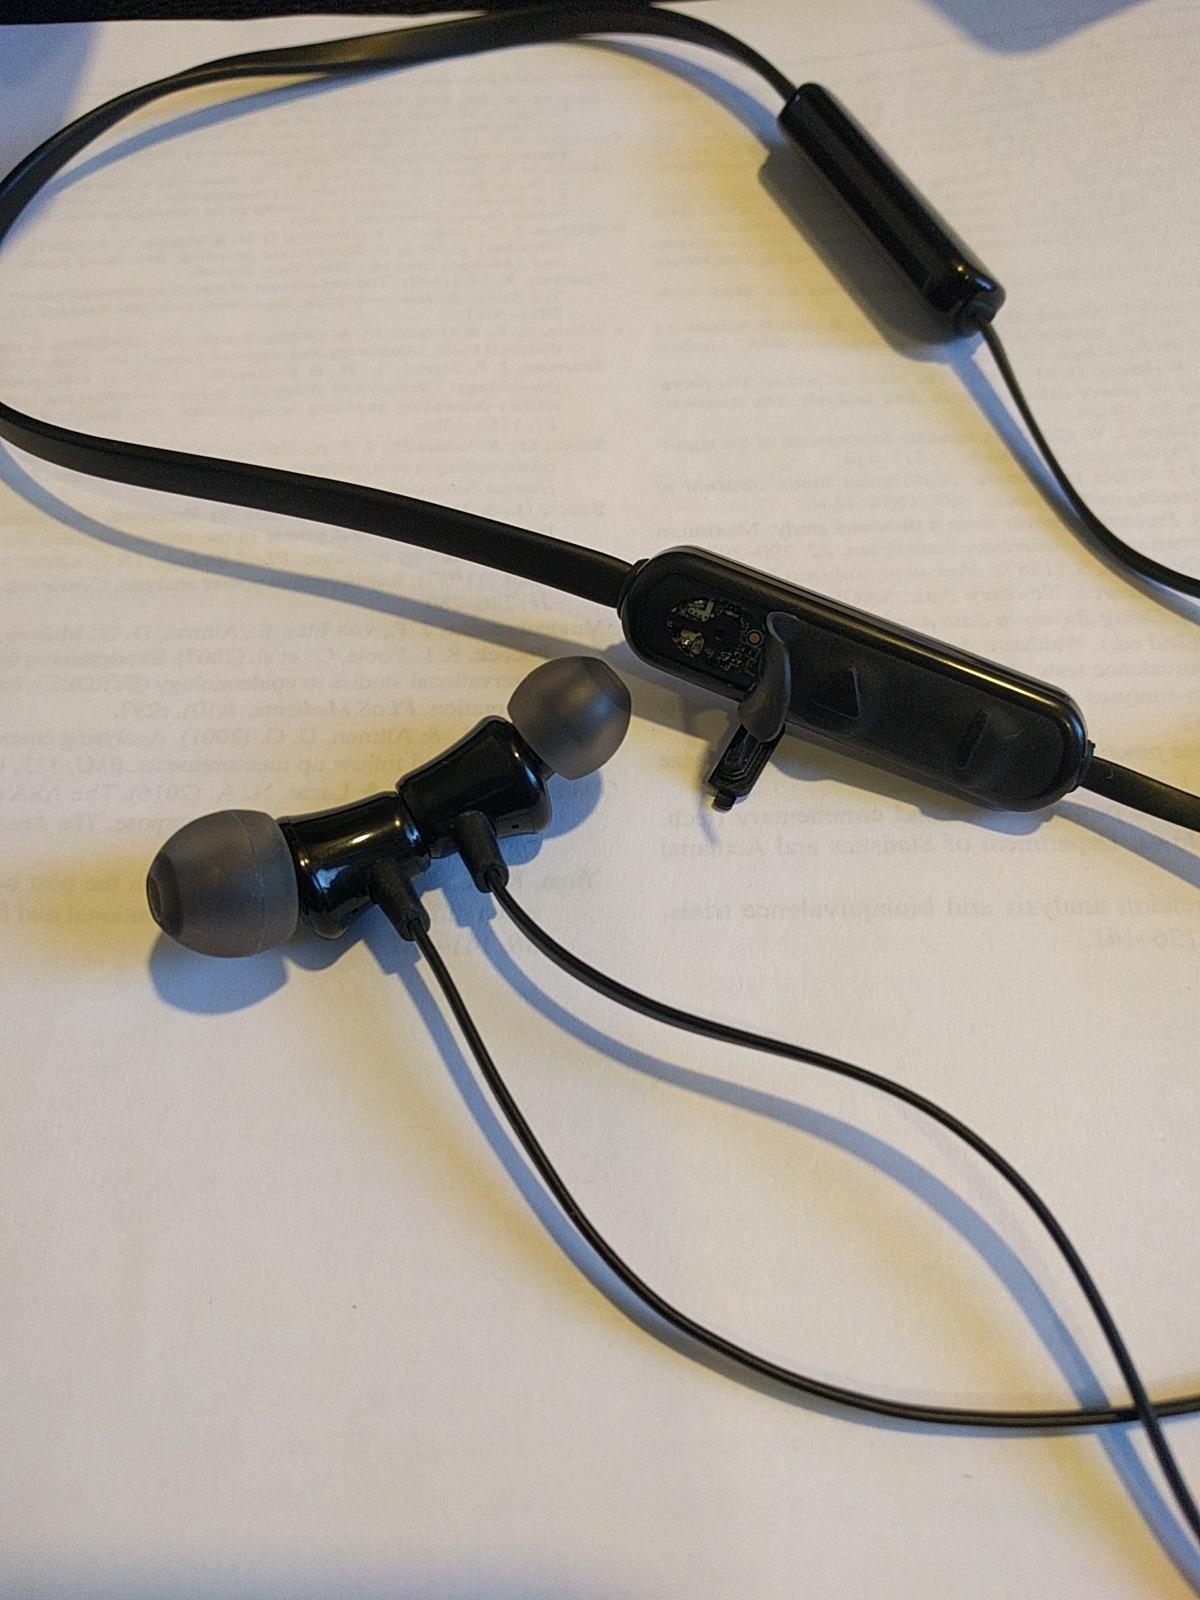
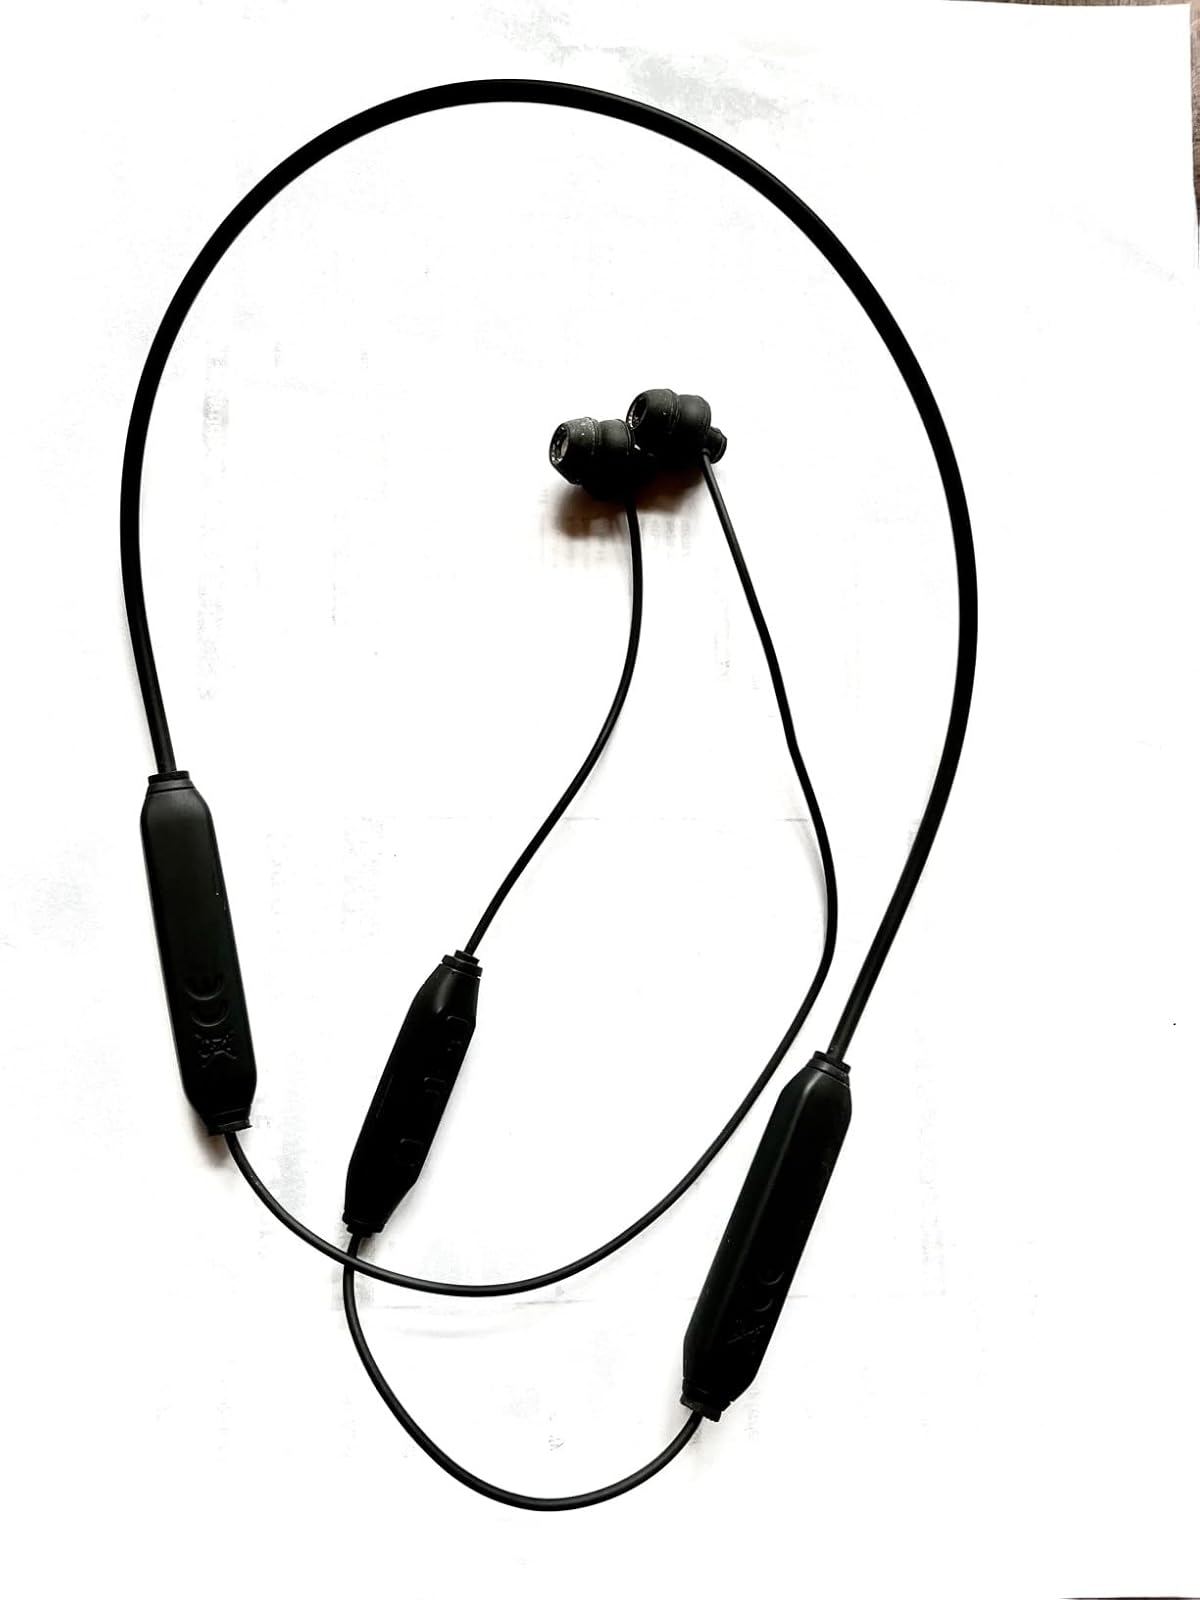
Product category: earbuds
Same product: no